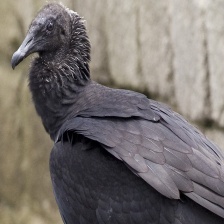
Species: BLACK VULTURE
Scientific name: CORAGYPS ATRATUS
ImageNet parent category: vulture